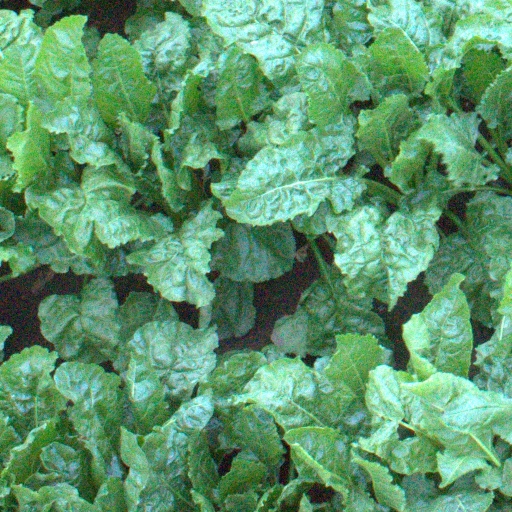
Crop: sugar beet